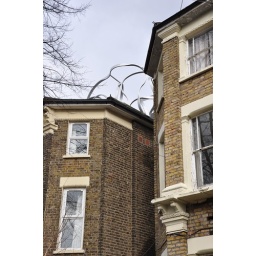
the roof of the Pimlott building peeking over some houses